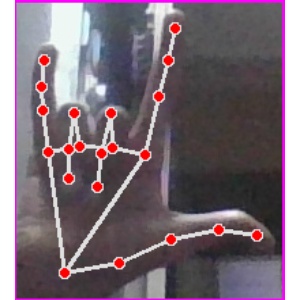
अक्षर: व